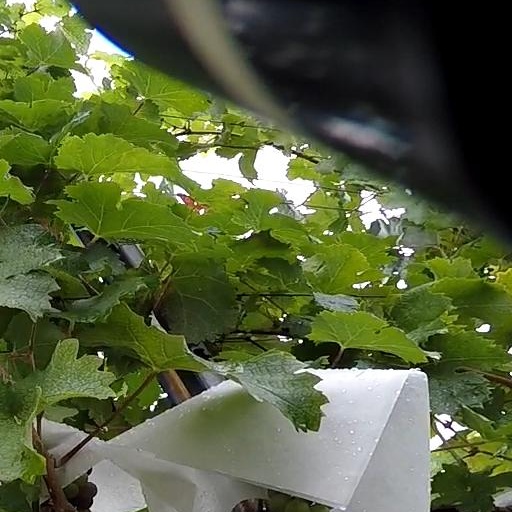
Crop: grape